Emmanuil Dmitriev-Mamonov

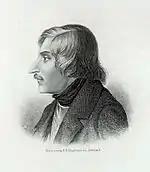
Nikolai Gogol (1852)

In the 1850s, he became a full-time student at the Moscow School of Painting, Sculpture and Architecture and, upon graduating, set himself up as a professional portrait painter and soon became very popular among the aristocracy. Among those he portrayed were Konstantin Aksakov, Pyotr Kireevsky, Nikolay Yazykov, Nikolai Gogol and Aleksey Khomyakov, who became a close friend. During these years, he also published his first works on art history, including a controversial essay that was critical of the Dutch Masters.